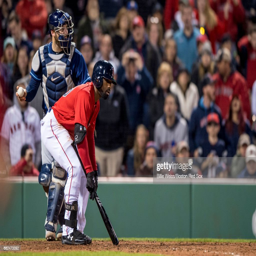
# reacts after striking out during the ninth inning of a game against sports team .